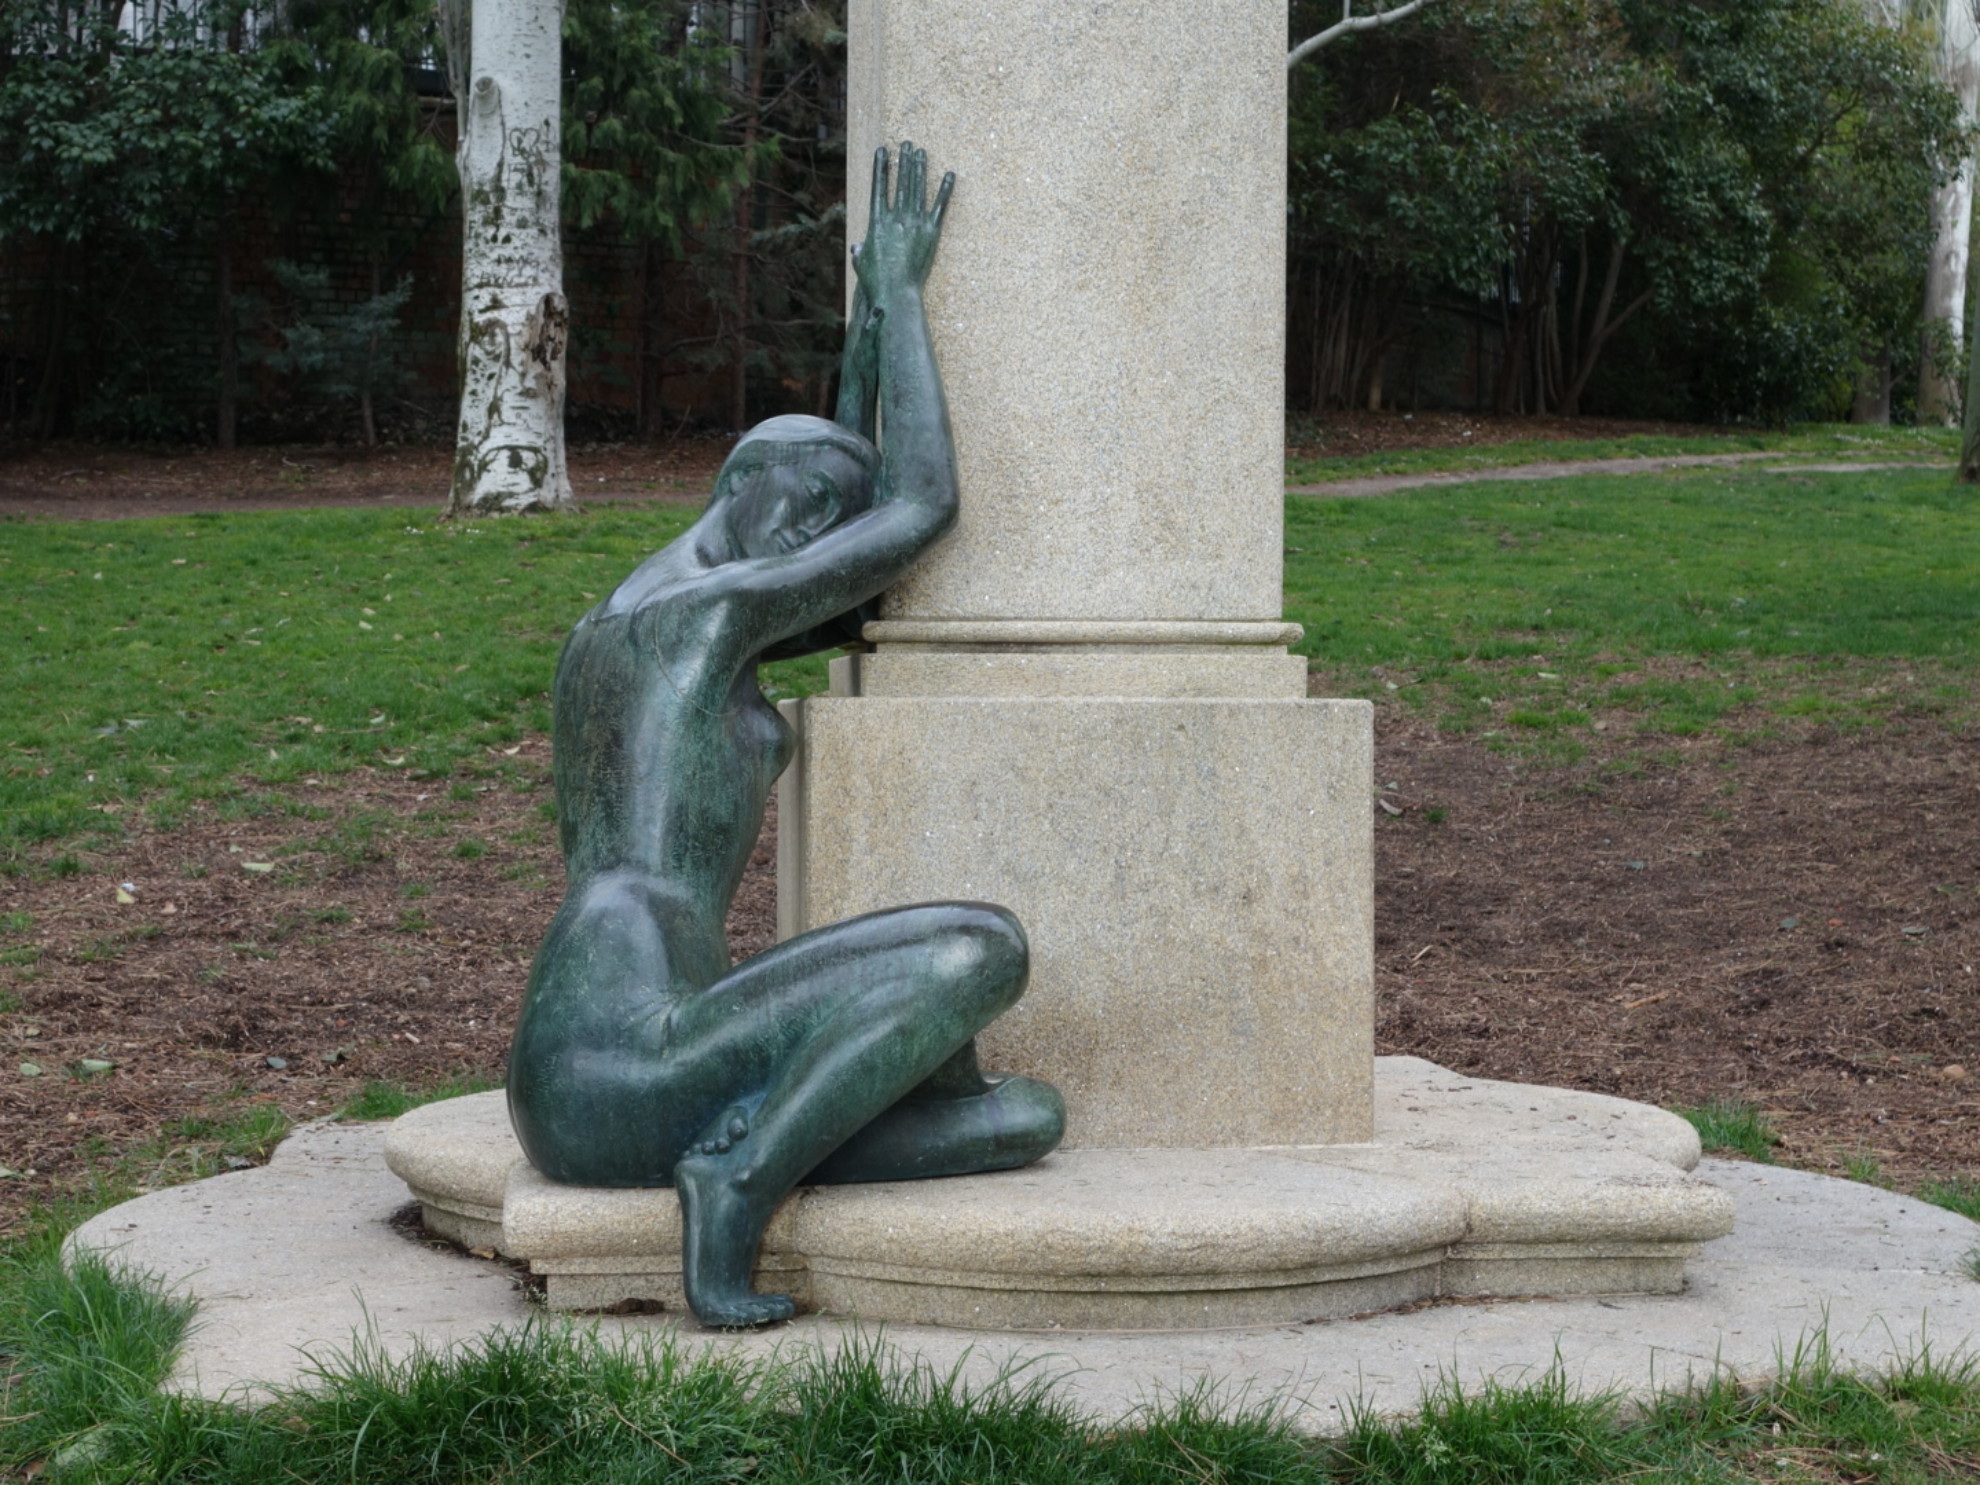
monument, statue, green, park, garden, sculpture, memorial, art, women, arms, bronze, worship, water feature, knees, stone carving